Reggie Bush

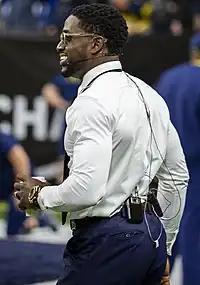
Bush in 2021

In February 2007, Bush appeared as Ciara's love interest in the music video for her single, "Like a Boy".